Karen Prell

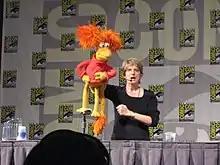
Karen Prell and Red Fraggle at San Diego Comic-Con.

Karen Leigh Prell (born July 26, 1959) is an American puppeteer and animator. She is the performer of Red Fraggle in "Fraggle Rock".